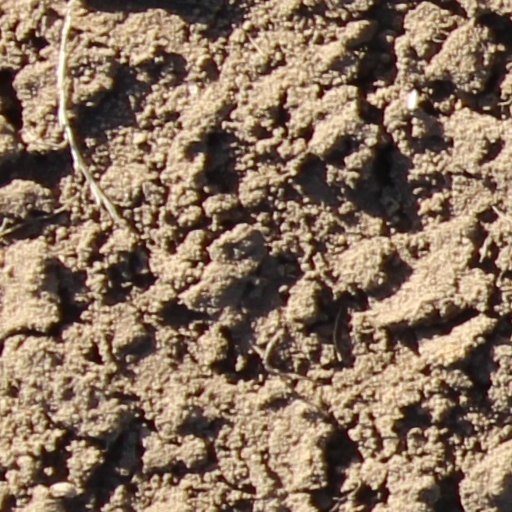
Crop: wheat